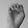
ASL letter: E